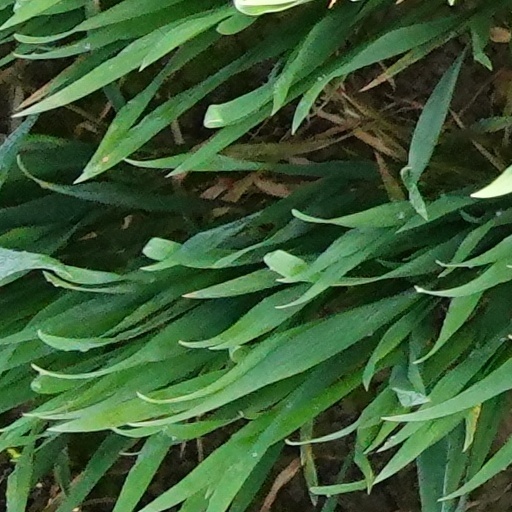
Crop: wheat